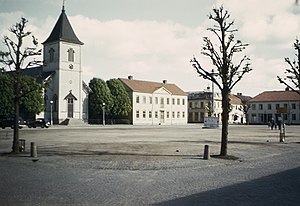
Kungsbacka kommun
Kungsbacka kommun er en kommune i Hallands län i Sverige.